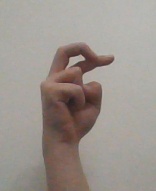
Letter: zay